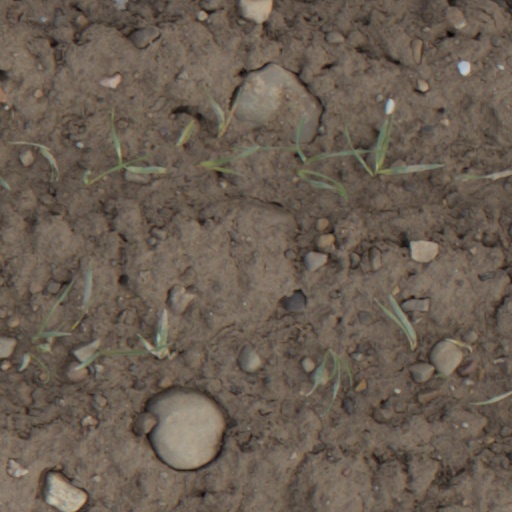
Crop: wheat